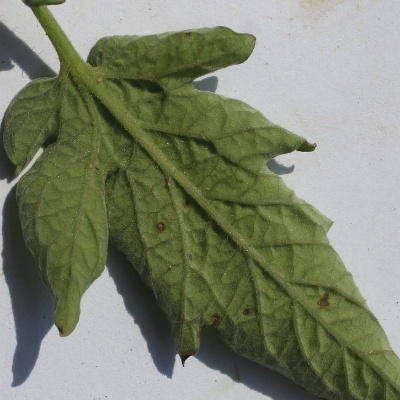
Crop: Tomato
Condition: septoria leaf spot